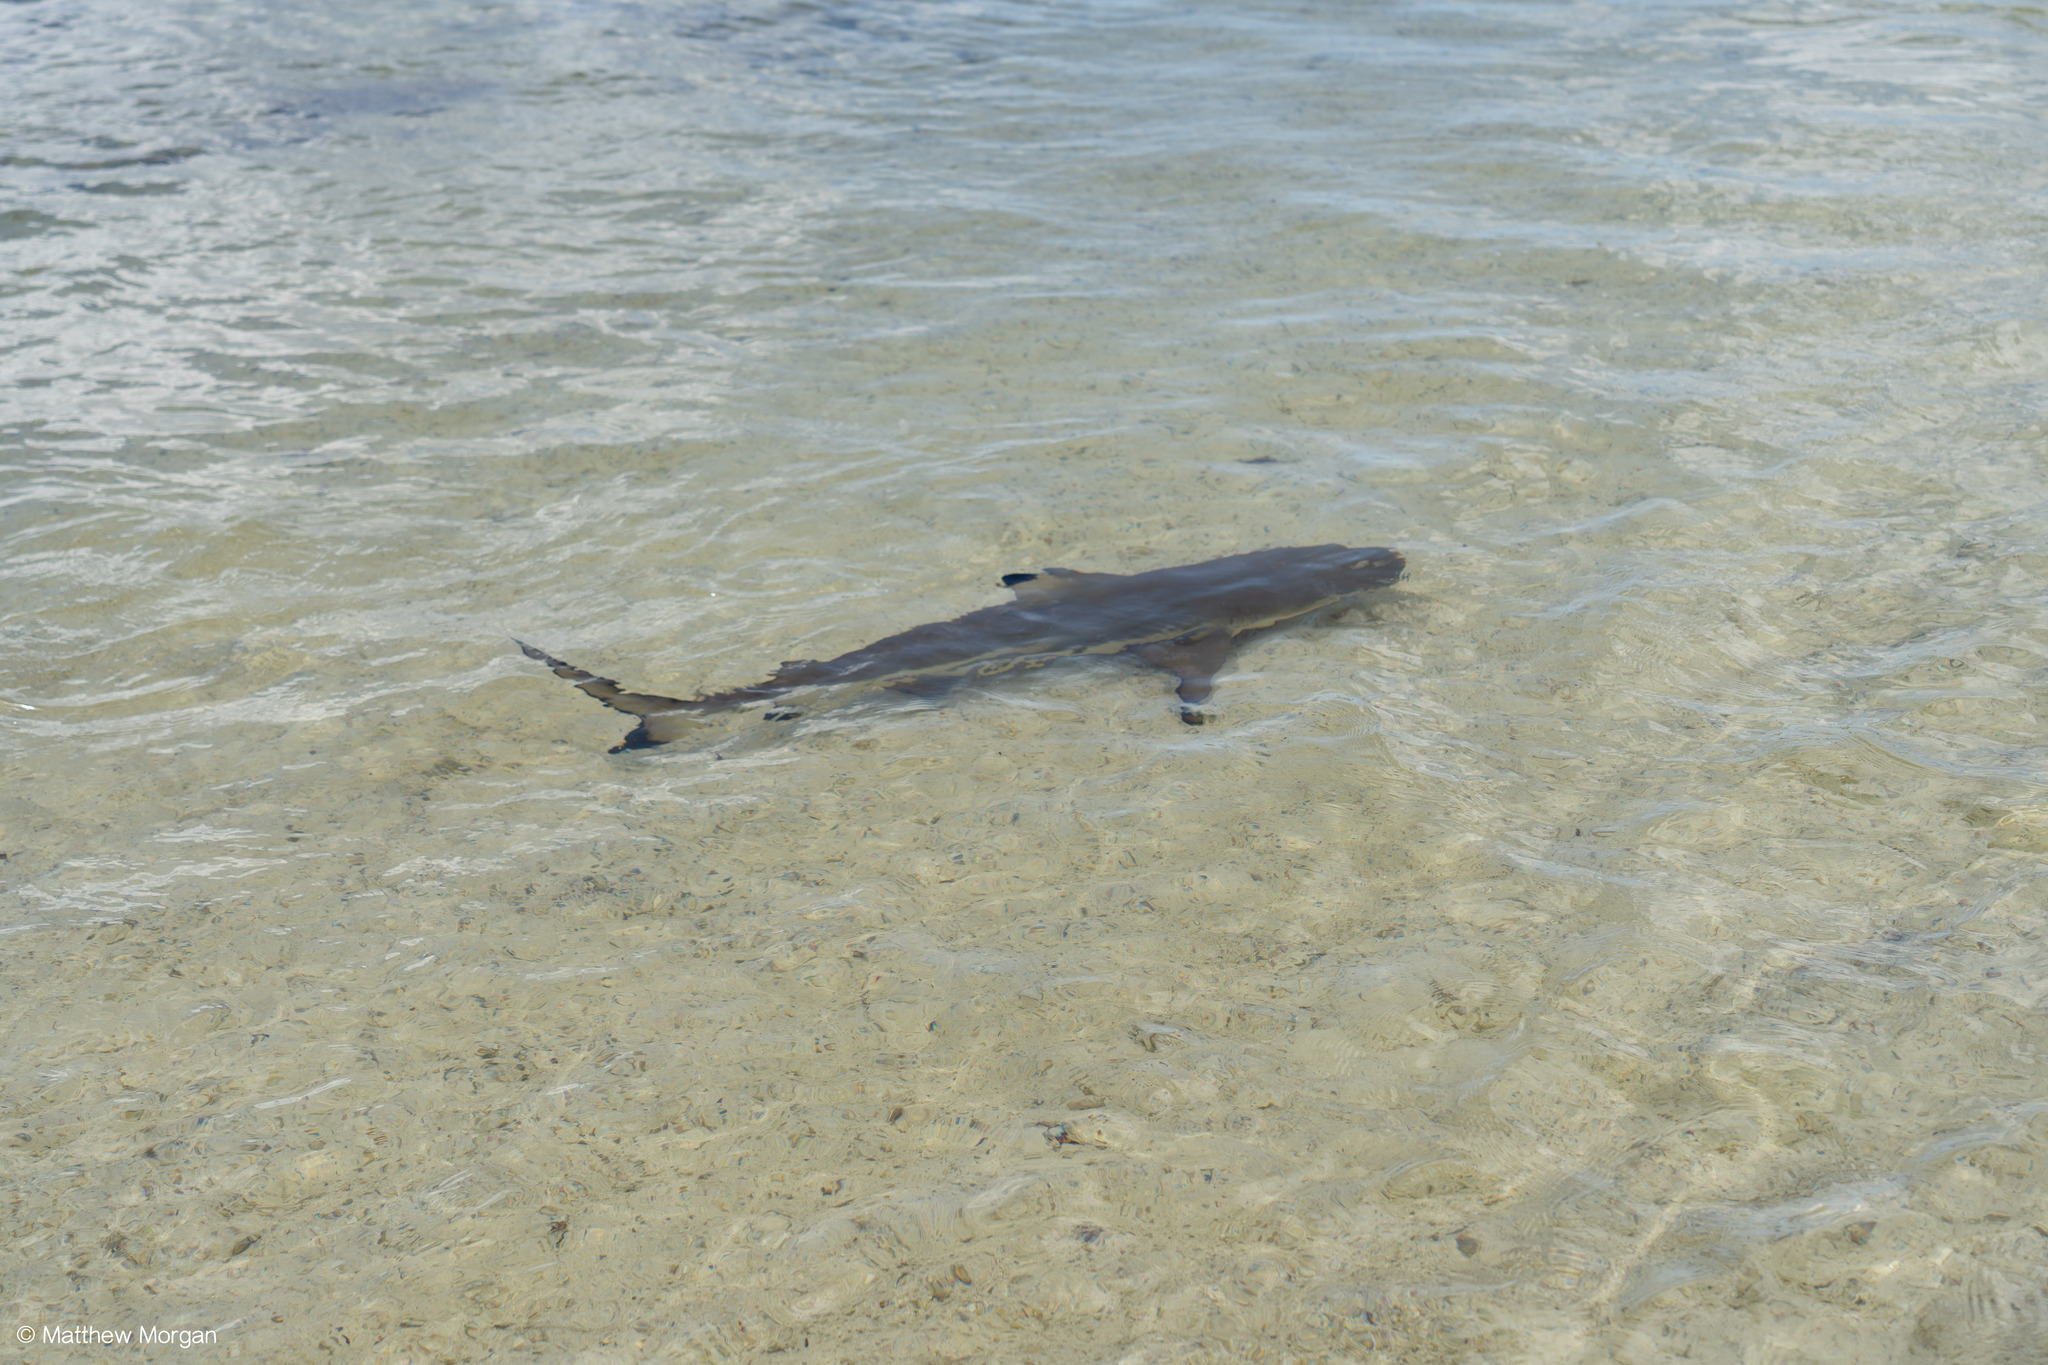
Carcharhinus melanopterus (Blacktip Reef Shark)